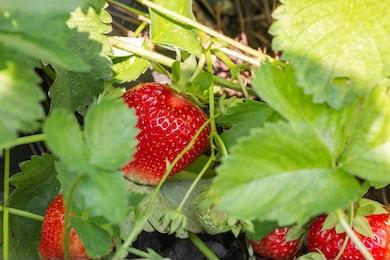
Label: Strawberry